Edward Finch (divine)

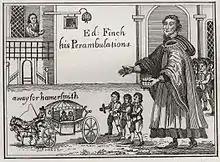
19th century engraving, copied from the woodcut in the 1641 pamphlet against Finch

Finch published "An Answer to the Articles", London, 1641. This was in reply to "The Petition and Articles . . . exhibited in Parliament against Edward Finch, Vicar of Christ's Church, London, and brother to Sir J. Finch, late Lord Keeper", 1641. This pamphlet has a woodcut of Finch, and a cut representing his journey to Hammersmith with a party of alleged loose characters. The main point of Finch's defence on this charge was that one of the party was his sister.